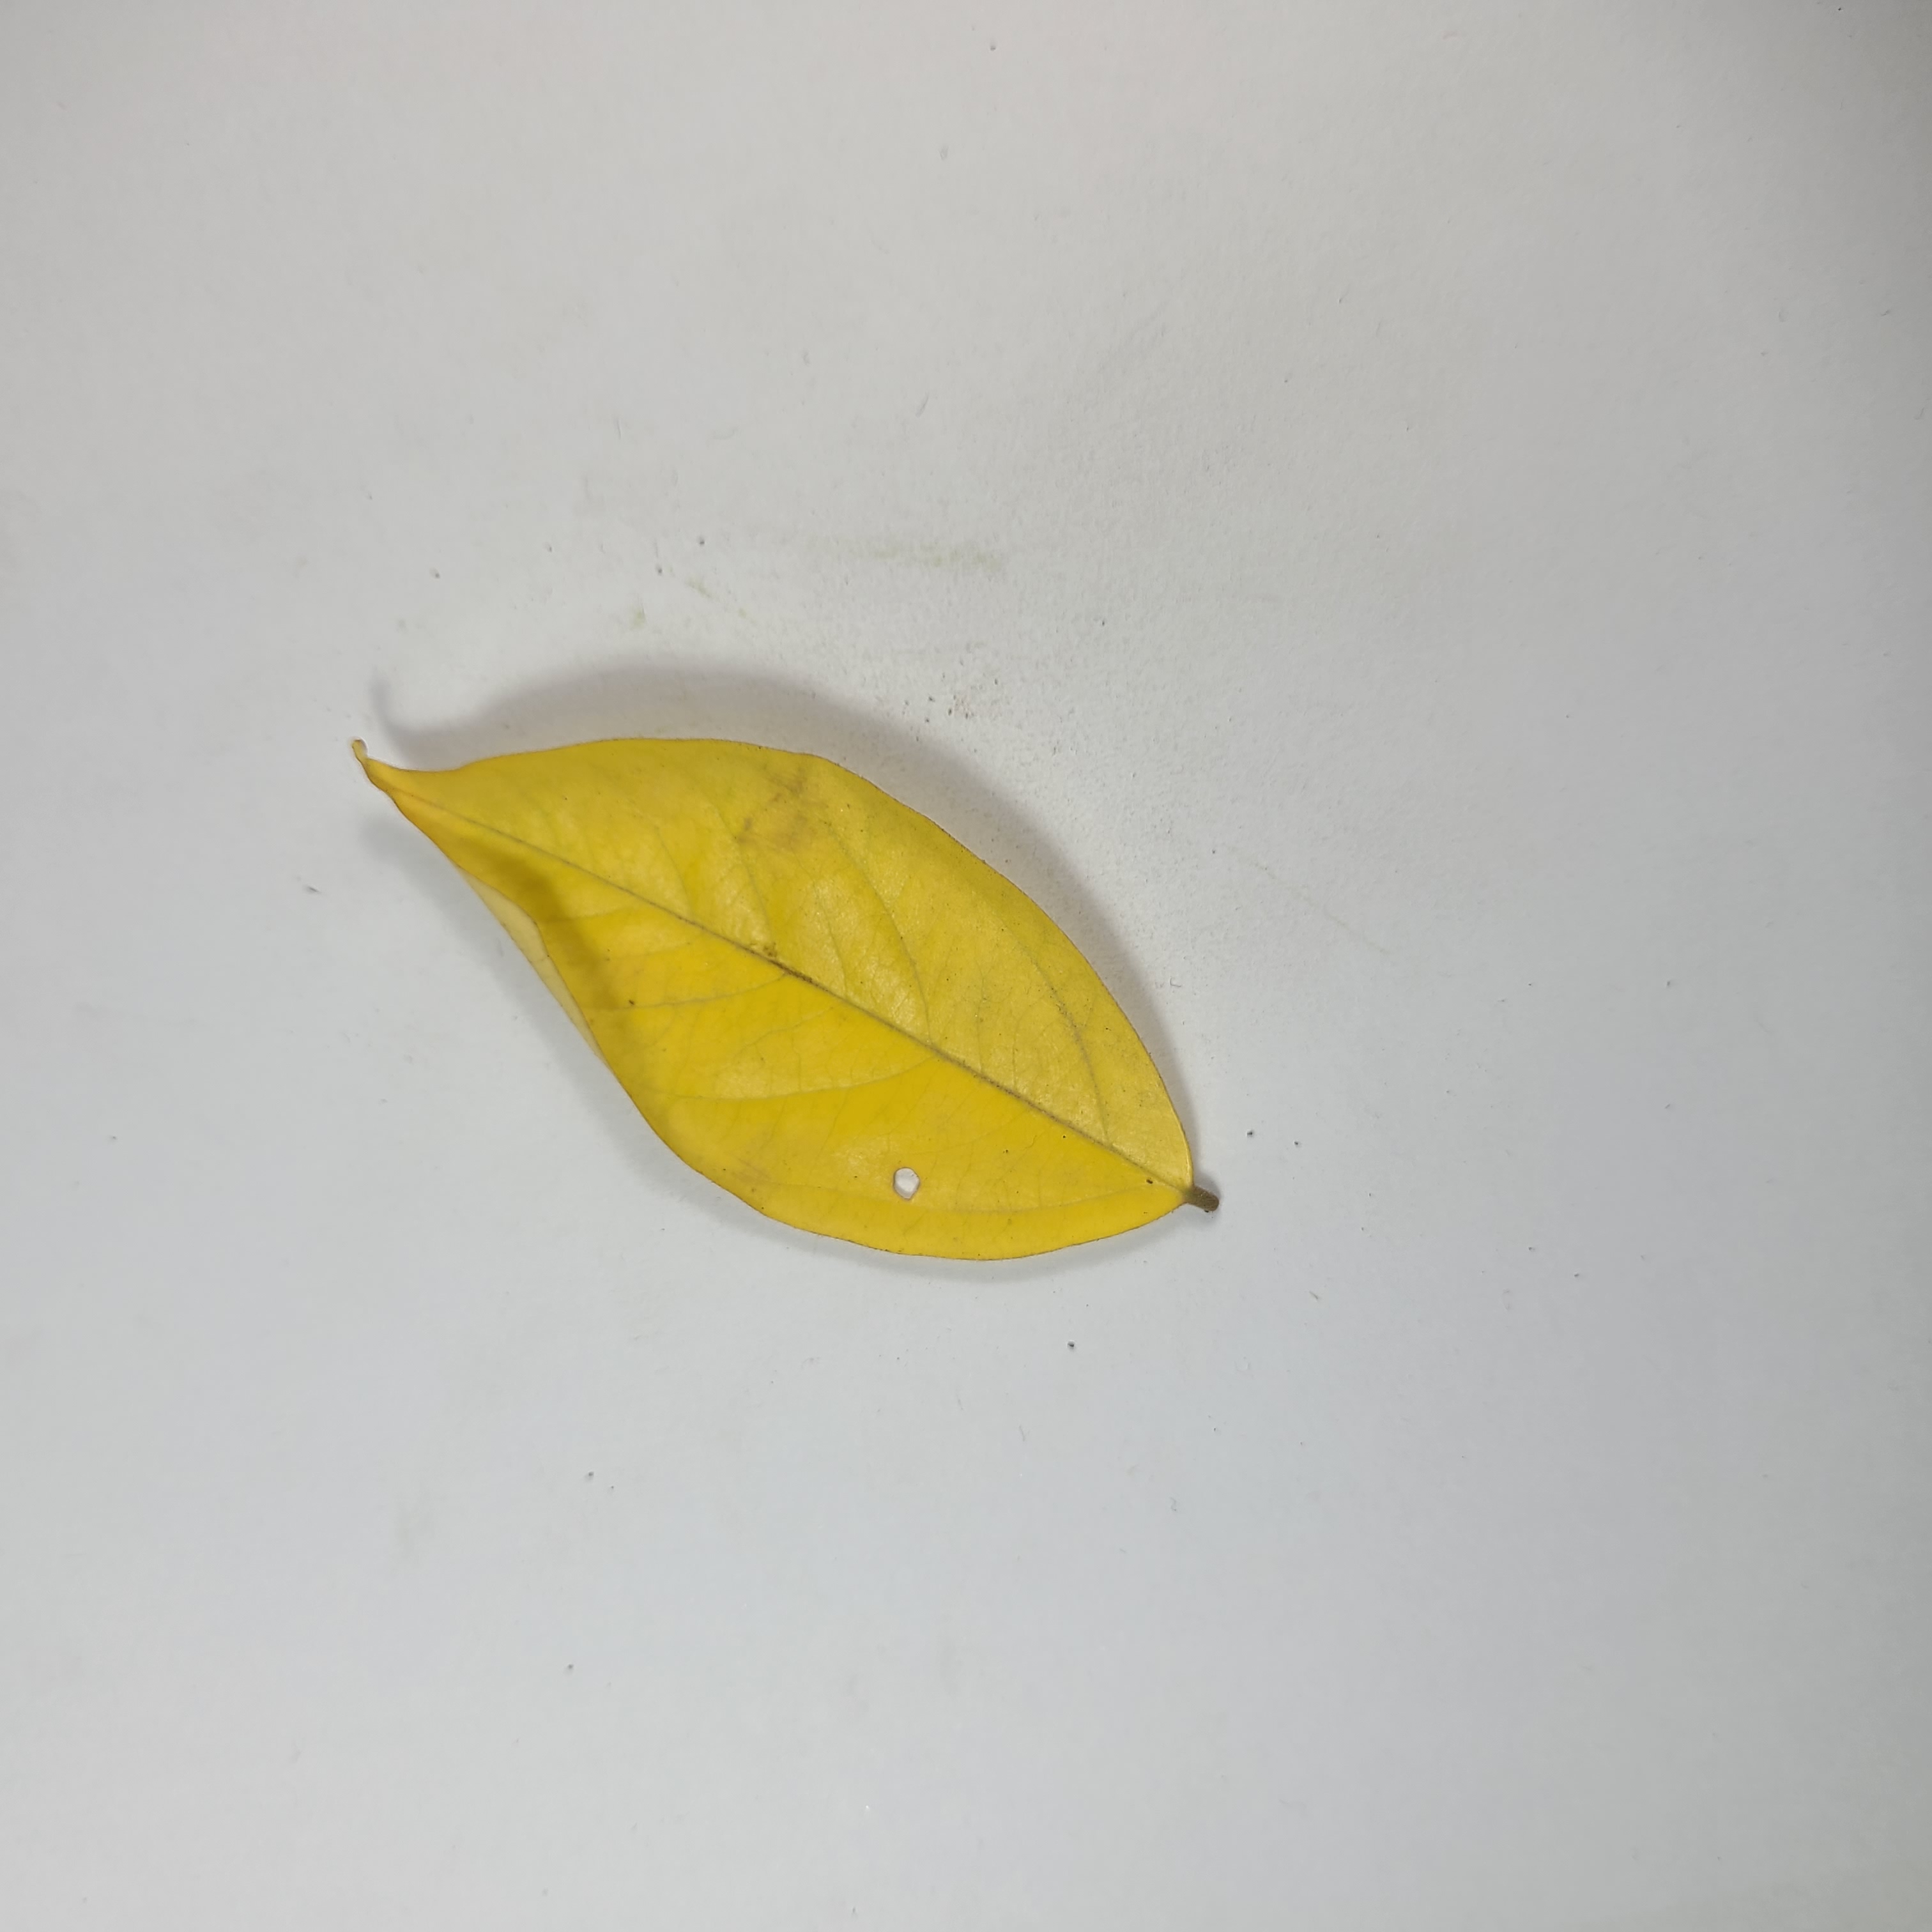
Label: Yellow Leaves